Comanche

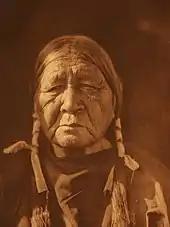
Uwat (Comanche), photograph by Edward Curtis, 1930

Entering the Western economy was a challenge for the Comanche in the late 19th and early 20th centuries. Many tribal members were defrauded of whatever remained of their land and possessions. Appointed paramount chief by the United States government, Chief Quanah Parker campaigned vigorously for better deals for his people, meeting with Washington politicians frequently; and helped manage land for the tribe.